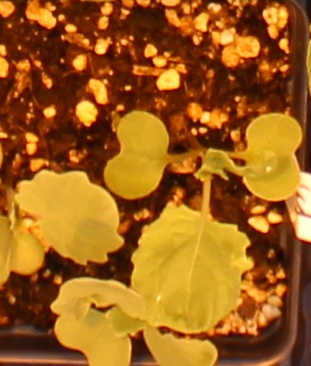
Label: Canola